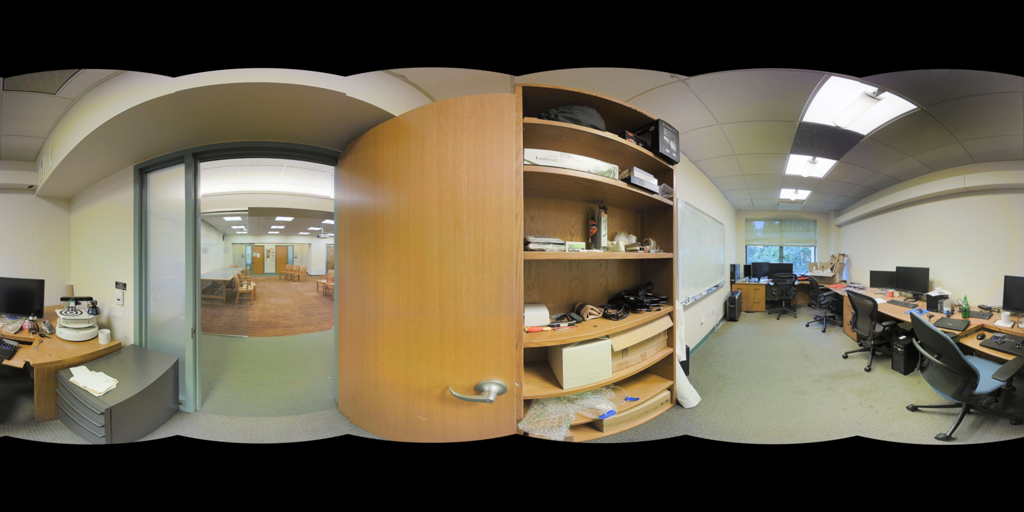
Referred object: the gray filing cabinet by the door with papers on top

Referred object: the open wooden shelving unit

Referred object: Turn far right and look down at the door handle on the wooden cabinet.